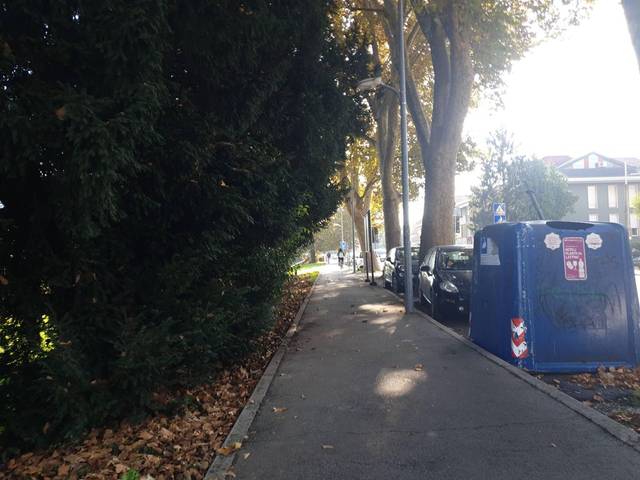
Region: Italy
Coordinates: 45.401, 11.864